Joachim von Ribbentrop

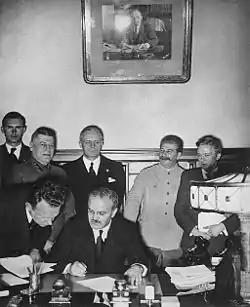
Ribbentrop during the signing of the German–Soviet Treaty of Friendship in Moscow, 1939

In early 1938, Hitler asserted his control of the military-foreign policy apparatus, in part by sacking Neurath. On 4 February 1938, Ribbentrop succeeded Neurath as Foreign Minister. Ribbentrop's appointment has generally been seen as an indication that German foreign policy was moving in a more radical direction. In contrast to Neurath's cautious and less bellicose nature, Ribbentrop unequivocally supported war in 1938 and 1939.